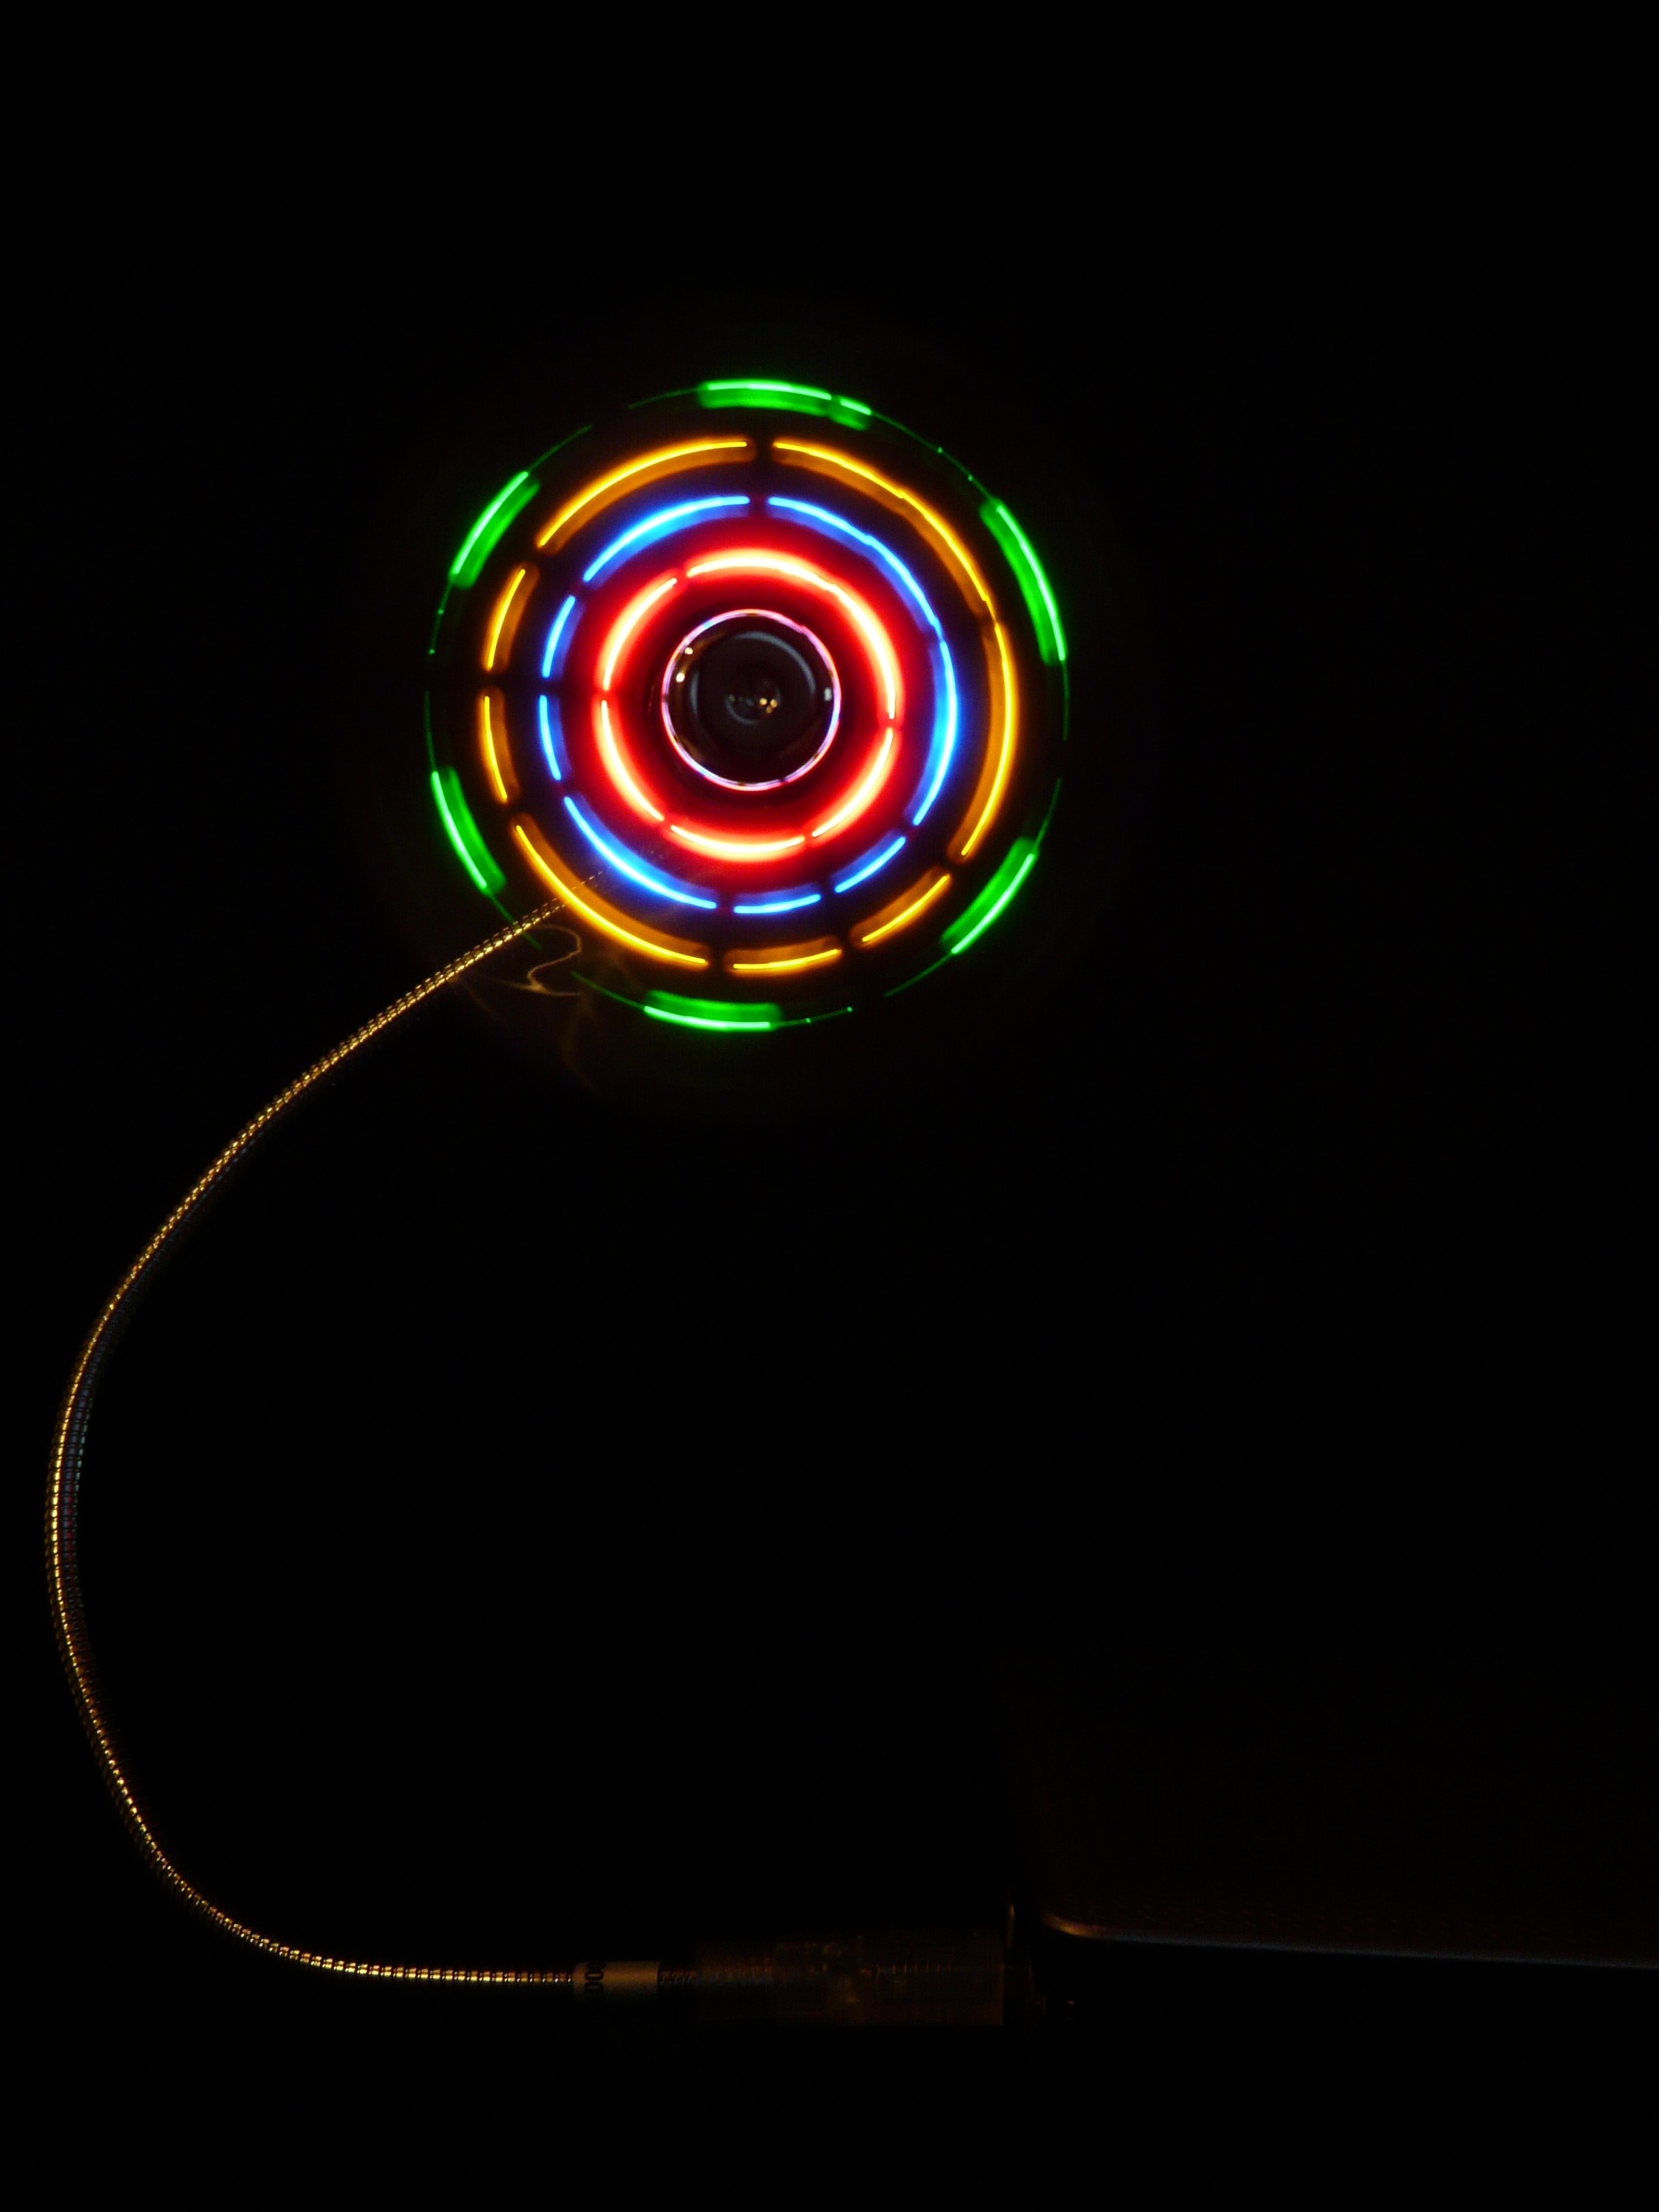
light, night, air, spiral, glass, number, mystical, dark, pattern, color, glow, darkness, colorful, toy, fan, circle, neon, farbenspiel, art, district, mysterious, led, usb, artificial, connection, shape, cooling, about, rotate, astronomical object, mouth guard, computer wallpaper